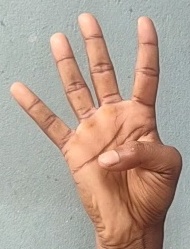
ASL sign: 4